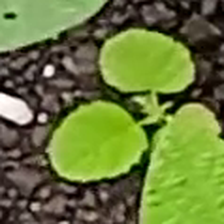
Weed species: Little_Mallow(Malva parviflora)